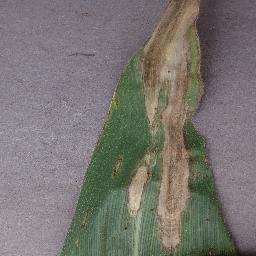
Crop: corn
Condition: (maize)_northern_blight